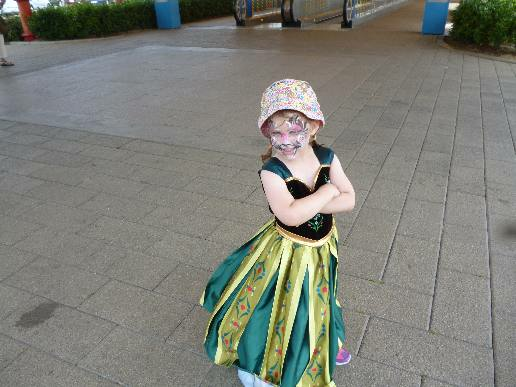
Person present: Yes